Etcetera Etcetera

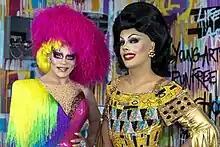
Art Simone ("left") and Etcetera Etcetera ("right") at RuPaul's DragCon LA in 2022; the two have toured together.

Etcetera Etcetera competed on season 1 of "RuPaul's Drag Race Down Under". She was the first contestant of Lebanese descent. She impersonated Lindy Chamberlain-Creighton for the Snatch Game challenge, something many fans found insensitive. Etcetera Etcetera was the fourth contestant to be eliminated from the competition.